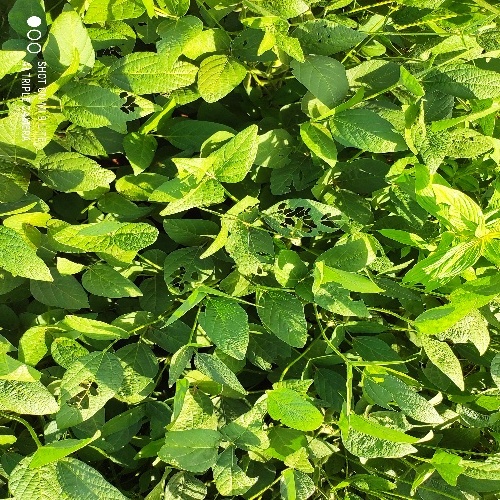
Label: Caterpillar